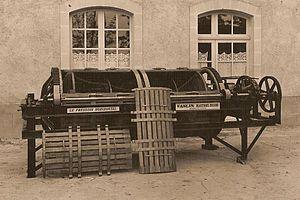
Pressoir Vaslin, à cage tournante et béchage automatique, 1925
Les pressoirs Vaslin sont des pressoirs à vins inventés et réalisés à partir de 1856 à Martigné Briand par Joseph Vaslin puis par ses descendants.